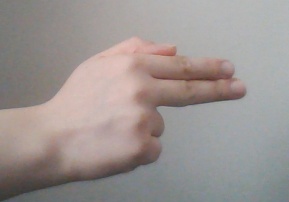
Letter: ghain